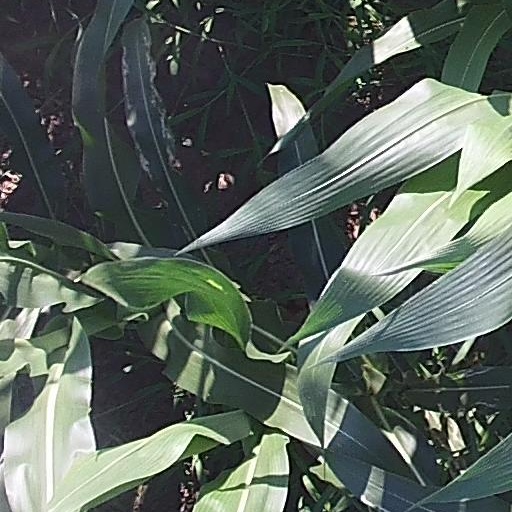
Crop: maize; corn